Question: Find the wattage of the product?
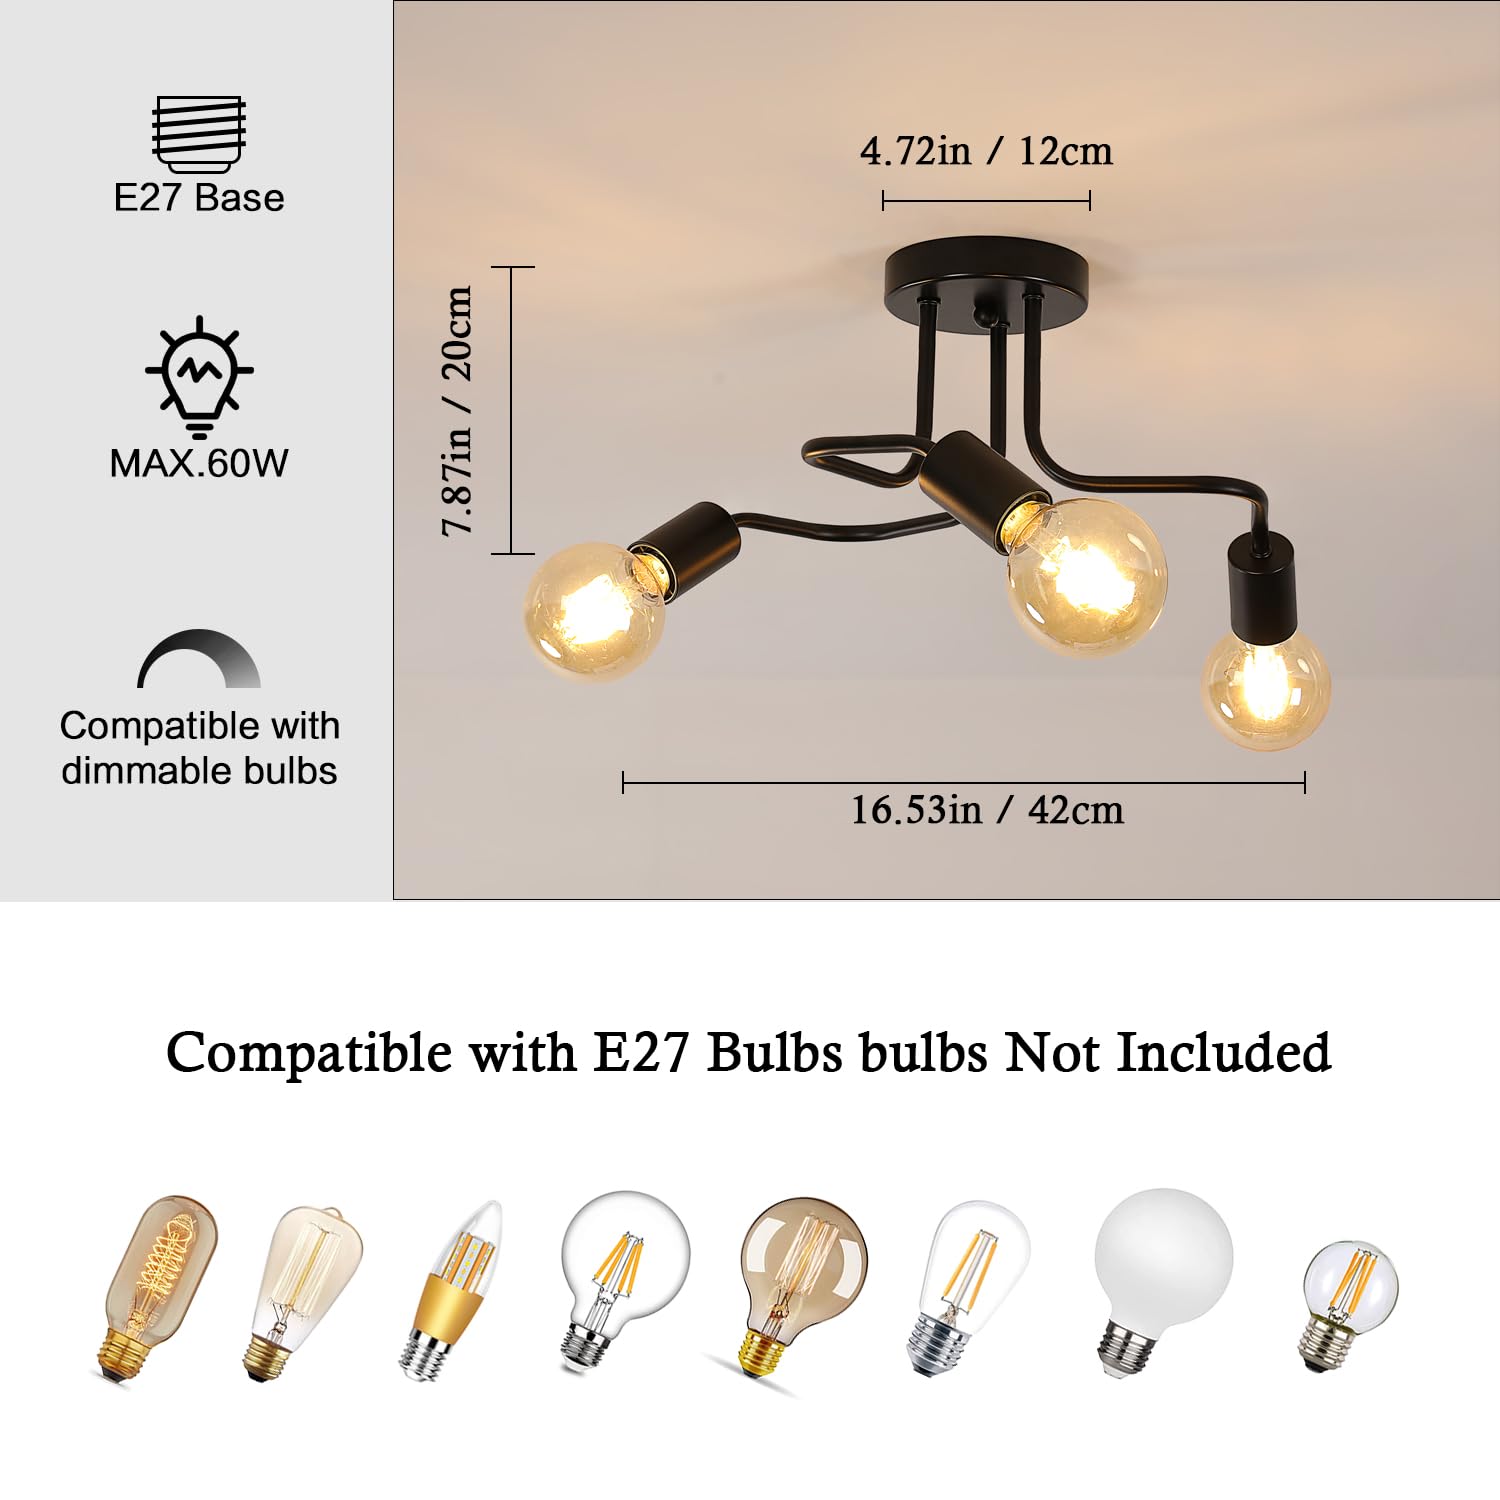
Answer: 60.0 watt